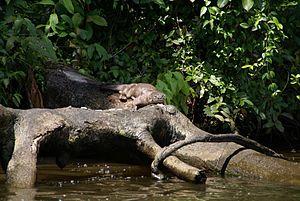
Loutre à longue queue
La Loutre à longue queue est une espèce de loutre d'Amérique centrale et d'Amérique du Sud, du genre Lontra. Elle est nommée également Loutre de l'Amérique du Sud, Loutre de Costa Rica ou encore Loutre de la Plata.